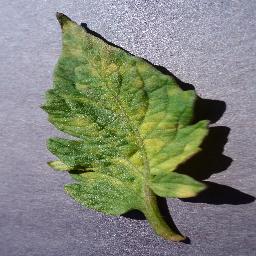
Label: Tomato___Leaf_Mold